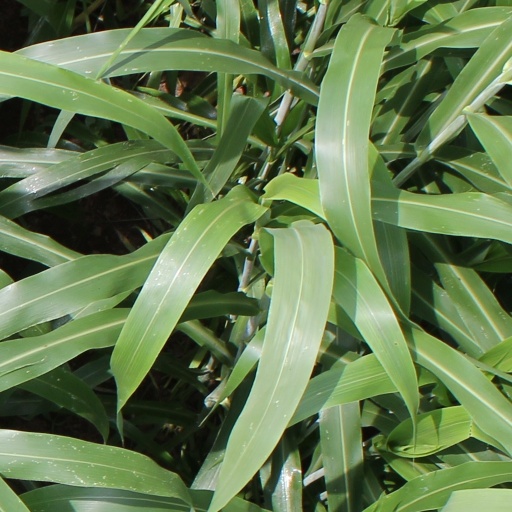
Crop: sorghum